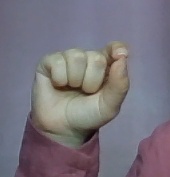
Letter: fa